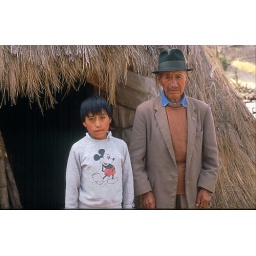
a Quichua boy stands with his grandfather in front of their traditional house near Zumbahua Ecuador